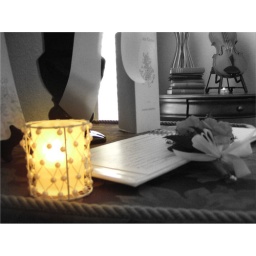
sign in table